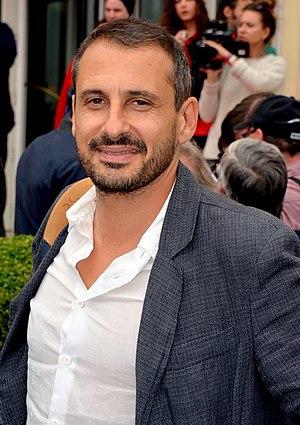
Safy Nebbou au festival de Cabourg
Safy Nebbou, né 27 avril 1968 à Bayonne dans les Pyrénées-Atlantiques, est un auteur et réalisateur de cinéma et metteur en scène français.
Le Festival du cinéma russe à Honfleur 2017, 25ᵉ édition du festival, s'est déroulé du 21 au 26 novembre 2017.